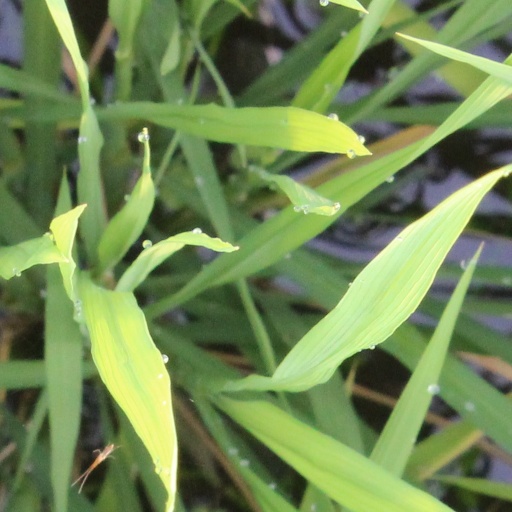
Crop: rice